Andrés Quintana Roo

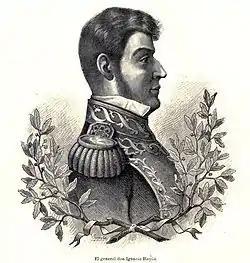
Ignacio López Rayón

During his time working for Agustín Fernández, Quintana Roo met Leona Vicario (María de la Soledad Leona Martín y Vicario), the niece of Fernández. Her father, Gaspar Martín Vicario, had worked for Fernández before his death. Her mother, Fernández's sister, was Camila Fernández, whose death in 1807 left Vicario in the care of her uncle.